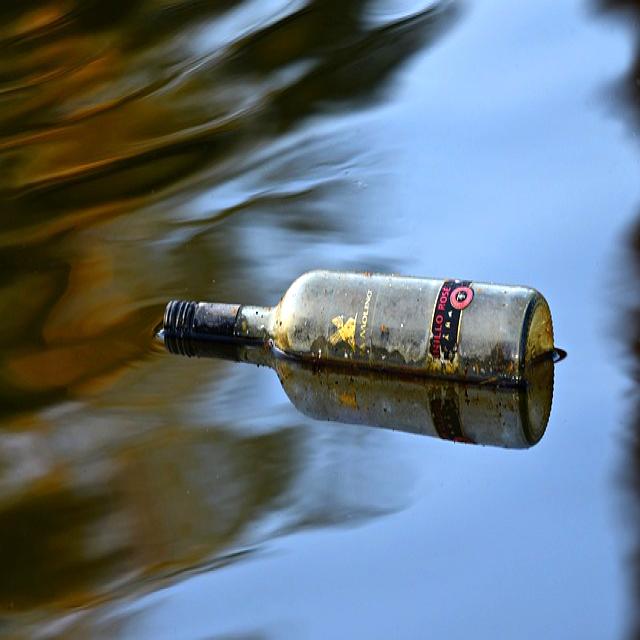
Label: Glass